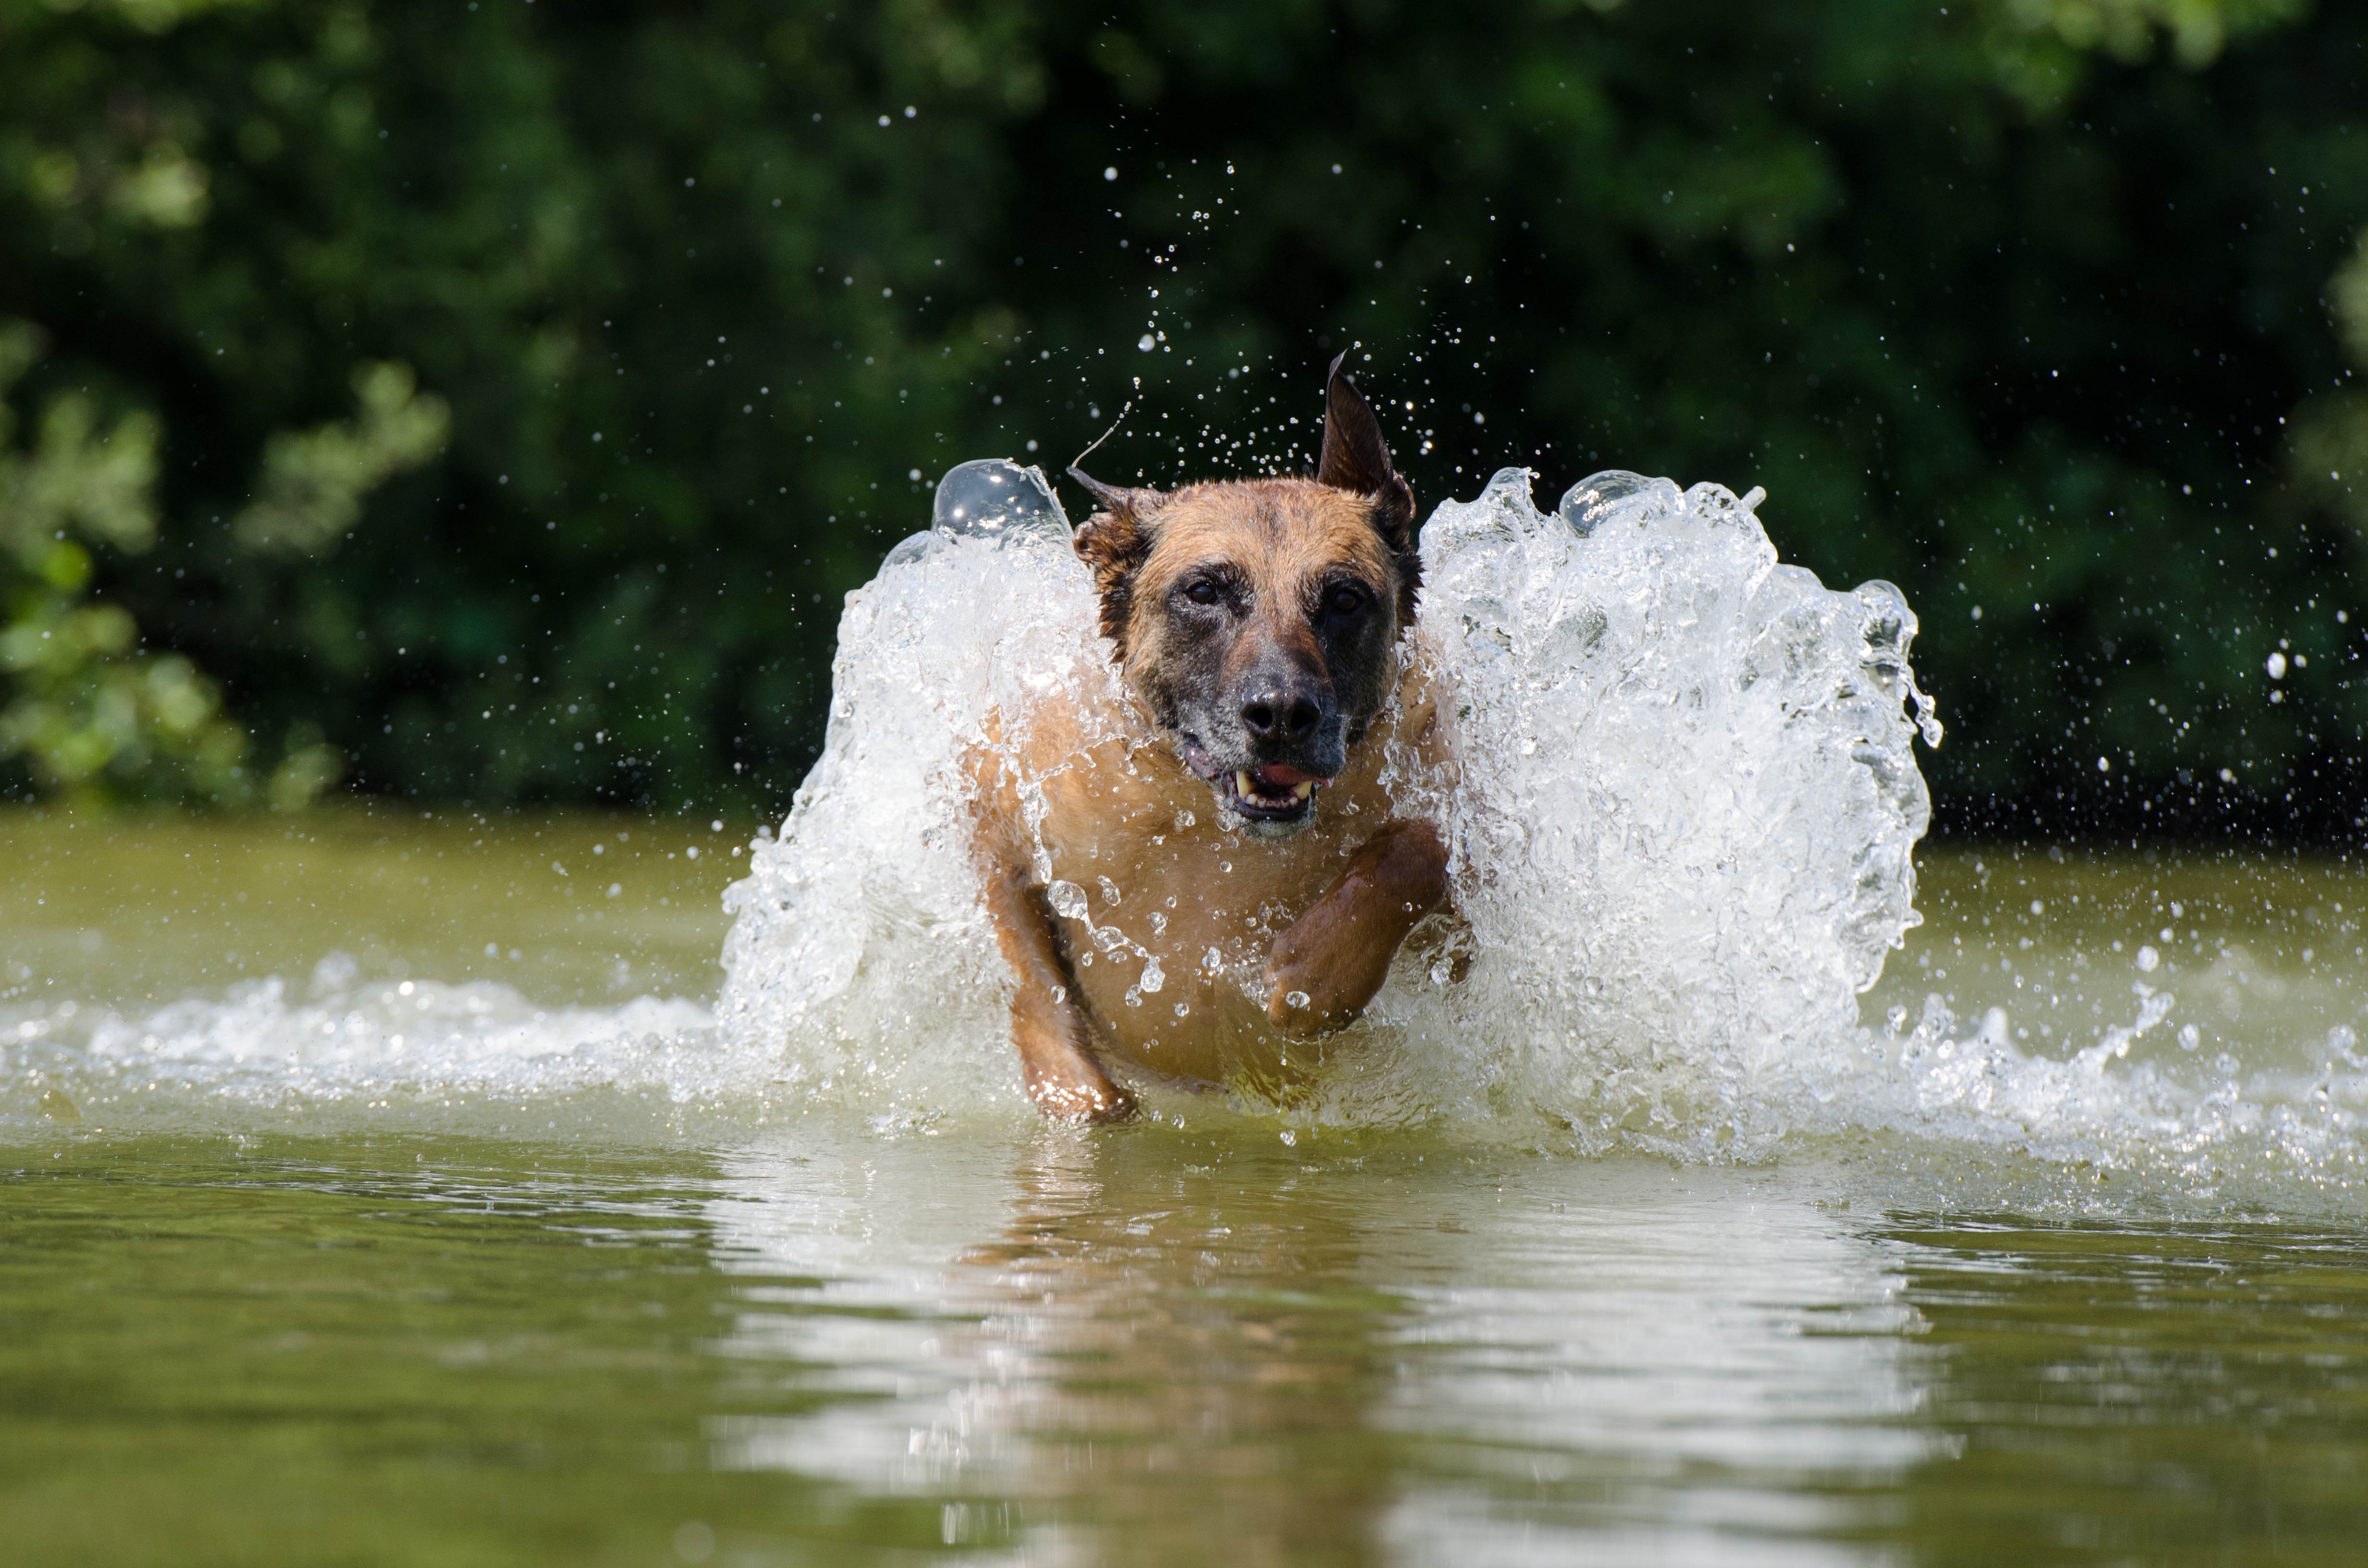
water, dog, jump, summer, mammal, vertebrate, cooling, belgian shepherd dog, malinois, dog like mammal